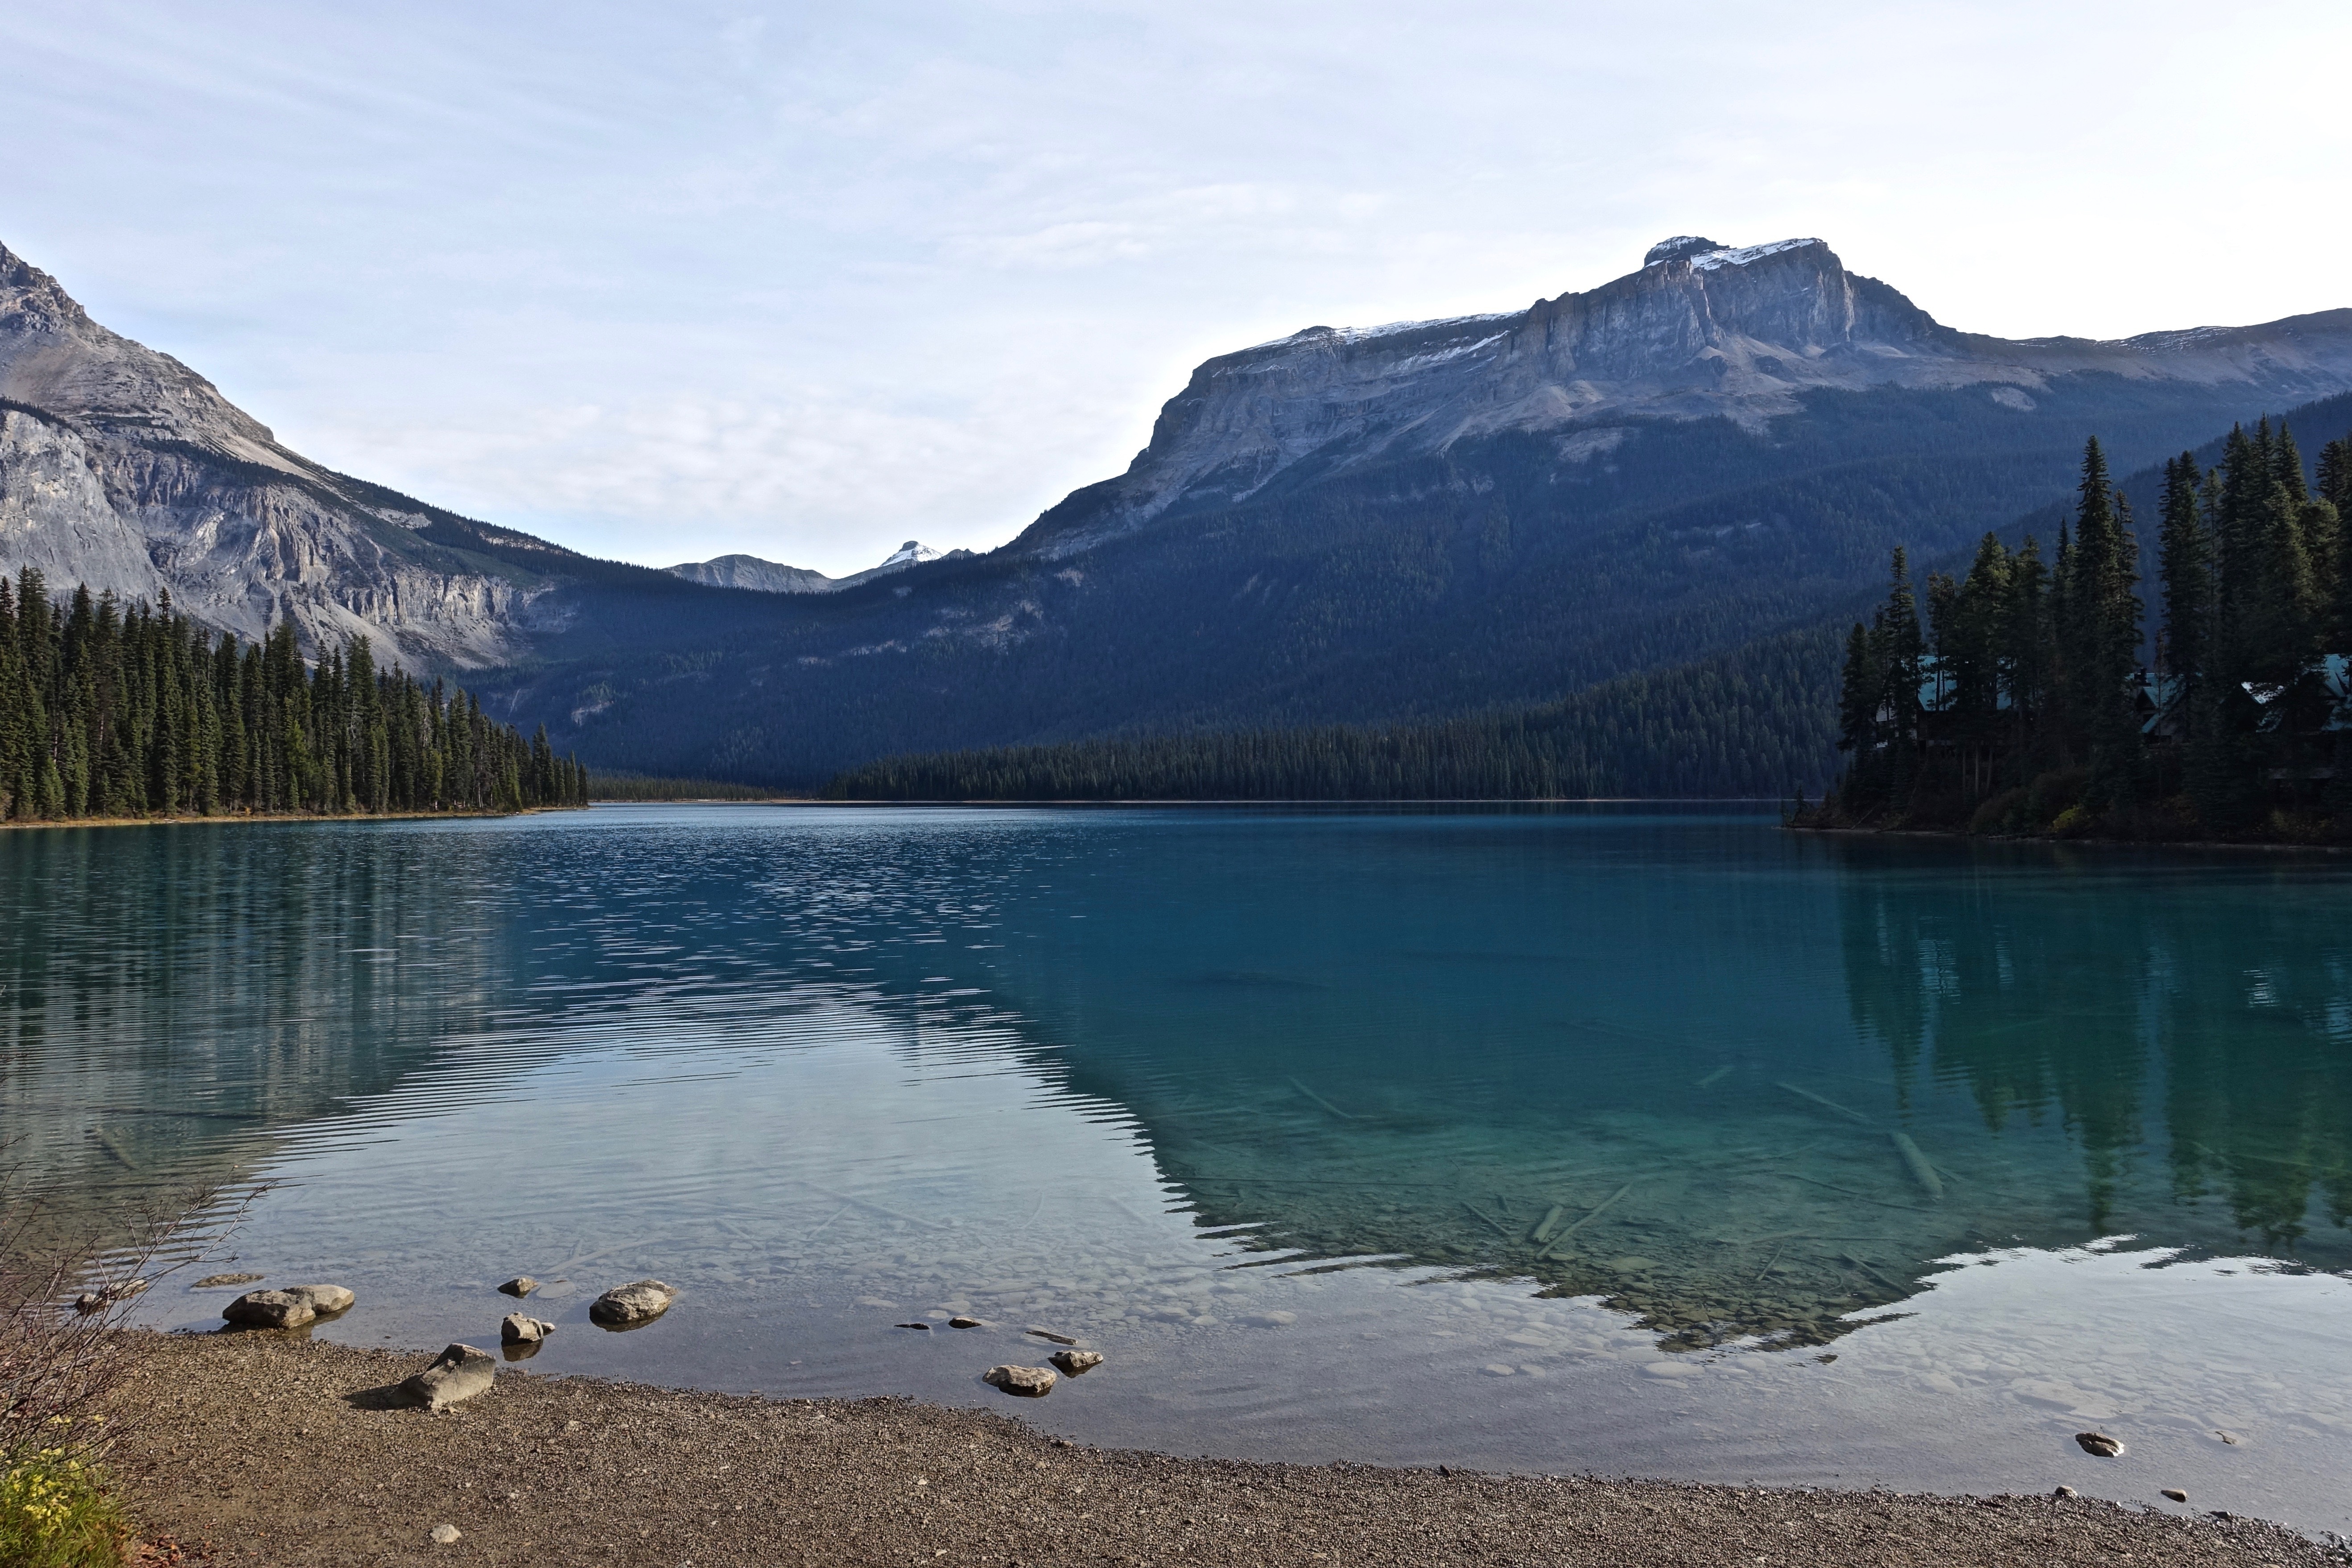
landscape, sea, water, nature, wilderness, mountain, lake, mountain range, reflection, scenic, peaceful, reservoir, body of water, mountains, loch, crater lake, mountainous landforms